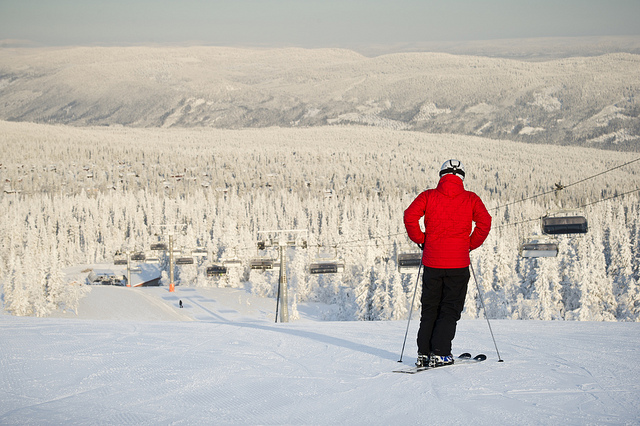
user: Given an image and a question. Answer the question in a short answer. Question: What is the primary force that causes this skier to go down the hill? Short Answer:
assistant: gravity